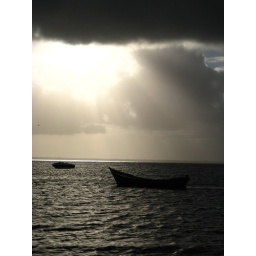
light and blue in the stormy sky